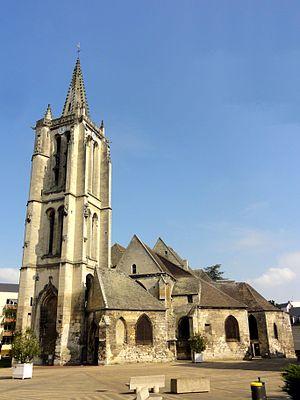
Vue d'ensemble depuis le sud.
L'église Saint-Médard est une église catholique paroissiale située à Creil, en France. Édifiée à partir du début du XIIIᵉ siècle à l'emplacement d'une église précédente sur le plan d'une croix grecque, elle a été terminée avant la fin de ce même siècle. Devenu rapidement trop petite, elle a été profondément modifiée aux XIVᵉ et XVᵉ siècles, avec déplacement du chœur vers le nord-est, à l'emplacement de l'ancien croisillon nord. Cette solution était l'unique moyen d'agrandir l'église, confinée dans un tissu urbain serré, avec la muraille d'enceinte de la ville butant presque contre ses murs au nord-est. Le croisillon sud et la croisée du transept remplissent la fonction de nef depuis. À la suite de l'effondrement des voûtes du chœur à la fin de la guerre de Cent Ans, elles ont été reconstruites à un niveau plus bas, mais l'ancienne nef avec ses deux bas-côtés reste presque inchangée. Son mur nord-est a toutefois été percé afin de faire communiquer cette partie avec une haute et élégante chapelle, ajoutée dans l'angle avec le nouveau chœur à la fin du XVᵉ siècle.
Cet article recense les monuments historiques de l'est de l'Oise, en région des Hauts-de-France, en France.
L'histoire de la ville de Creil commence à l'époque néolithique. Cependant, la première mention d'un lieu nommé « Creil » date de 633. La ville se développa au Moyen Âge mais son importance s'accrut avec l'arrivée du chemin de fer et la révolution industrielle. Détruite en grande partie par les bombardements de la Seconde Guerre mondiale, la ville fut reconstruite dans les années 1950 et son économie se diversifia permettant une forte augmentation du nombre de ses habitants.